Makkari (comics)

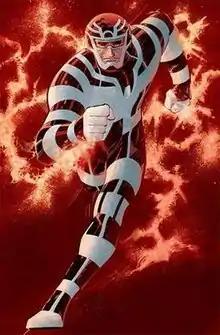
Textless variant cover of "Eternals" vol. 3 #2 (September 2006). Art by John Romita Jr.

Makkari, formerly known as Hurricane and Mercury, is a fictional character appearing in American comic books published by Marvel Comics. Created by Jack Kirby, the character first appeared as Makkari in "The Eternals" #5 (November 1976), but through retroactive continuity was later established as also having been Mercury in "Red Raven Comics" #1 (August 1940), created by Kirby and Martin Bursten.